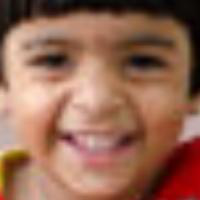
Age group: age 01-10